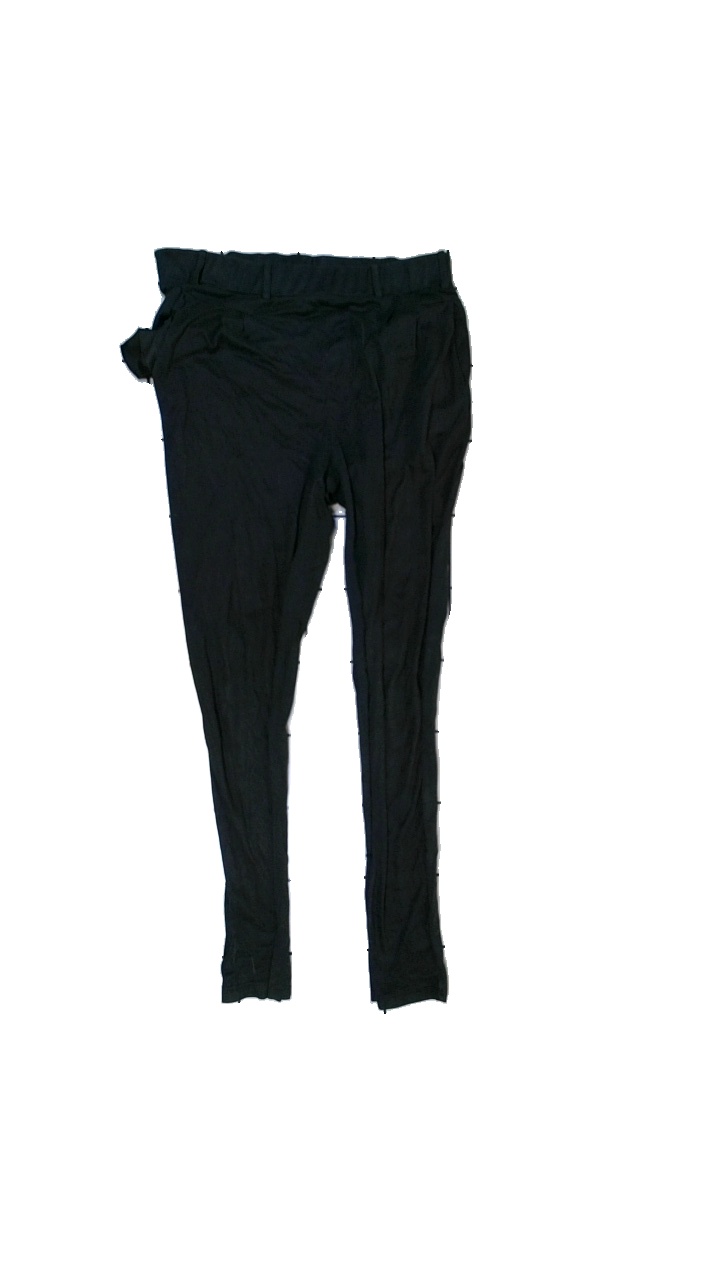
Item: Tights (Ladies)
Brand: Kaffe
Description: Black leggings
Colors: Black
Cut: Regular
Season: All
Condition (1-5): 1
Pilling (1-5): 4
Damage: Hål i grenen
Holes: Major
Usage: Export
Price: <50